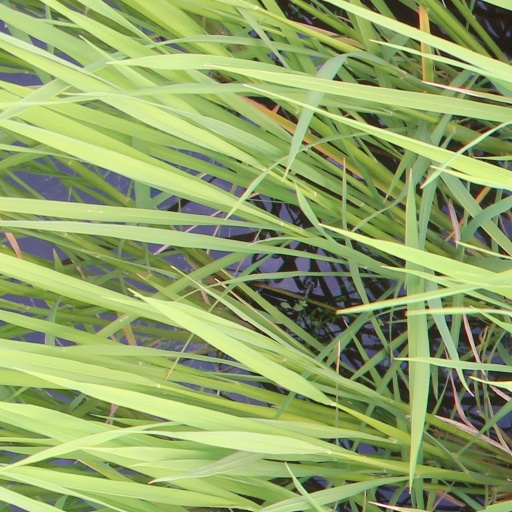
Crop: rice